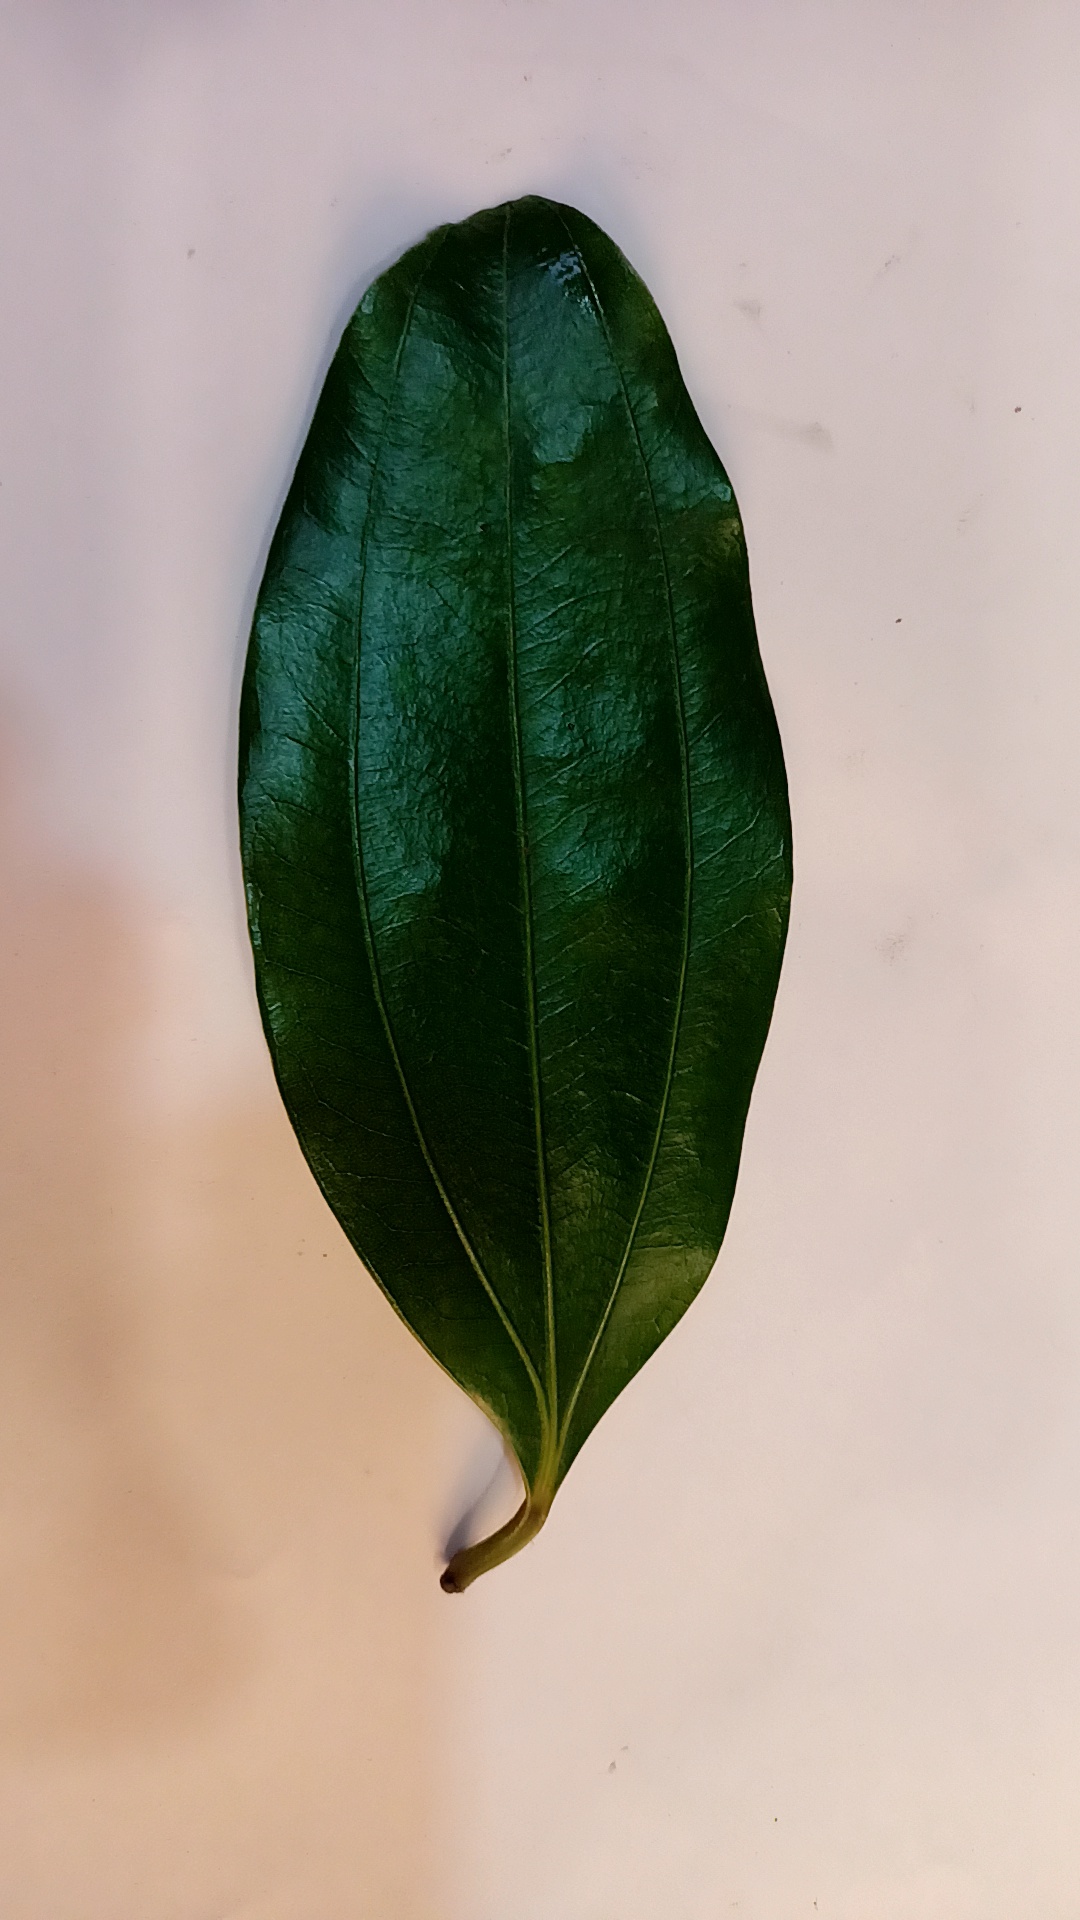
Label: Healthy